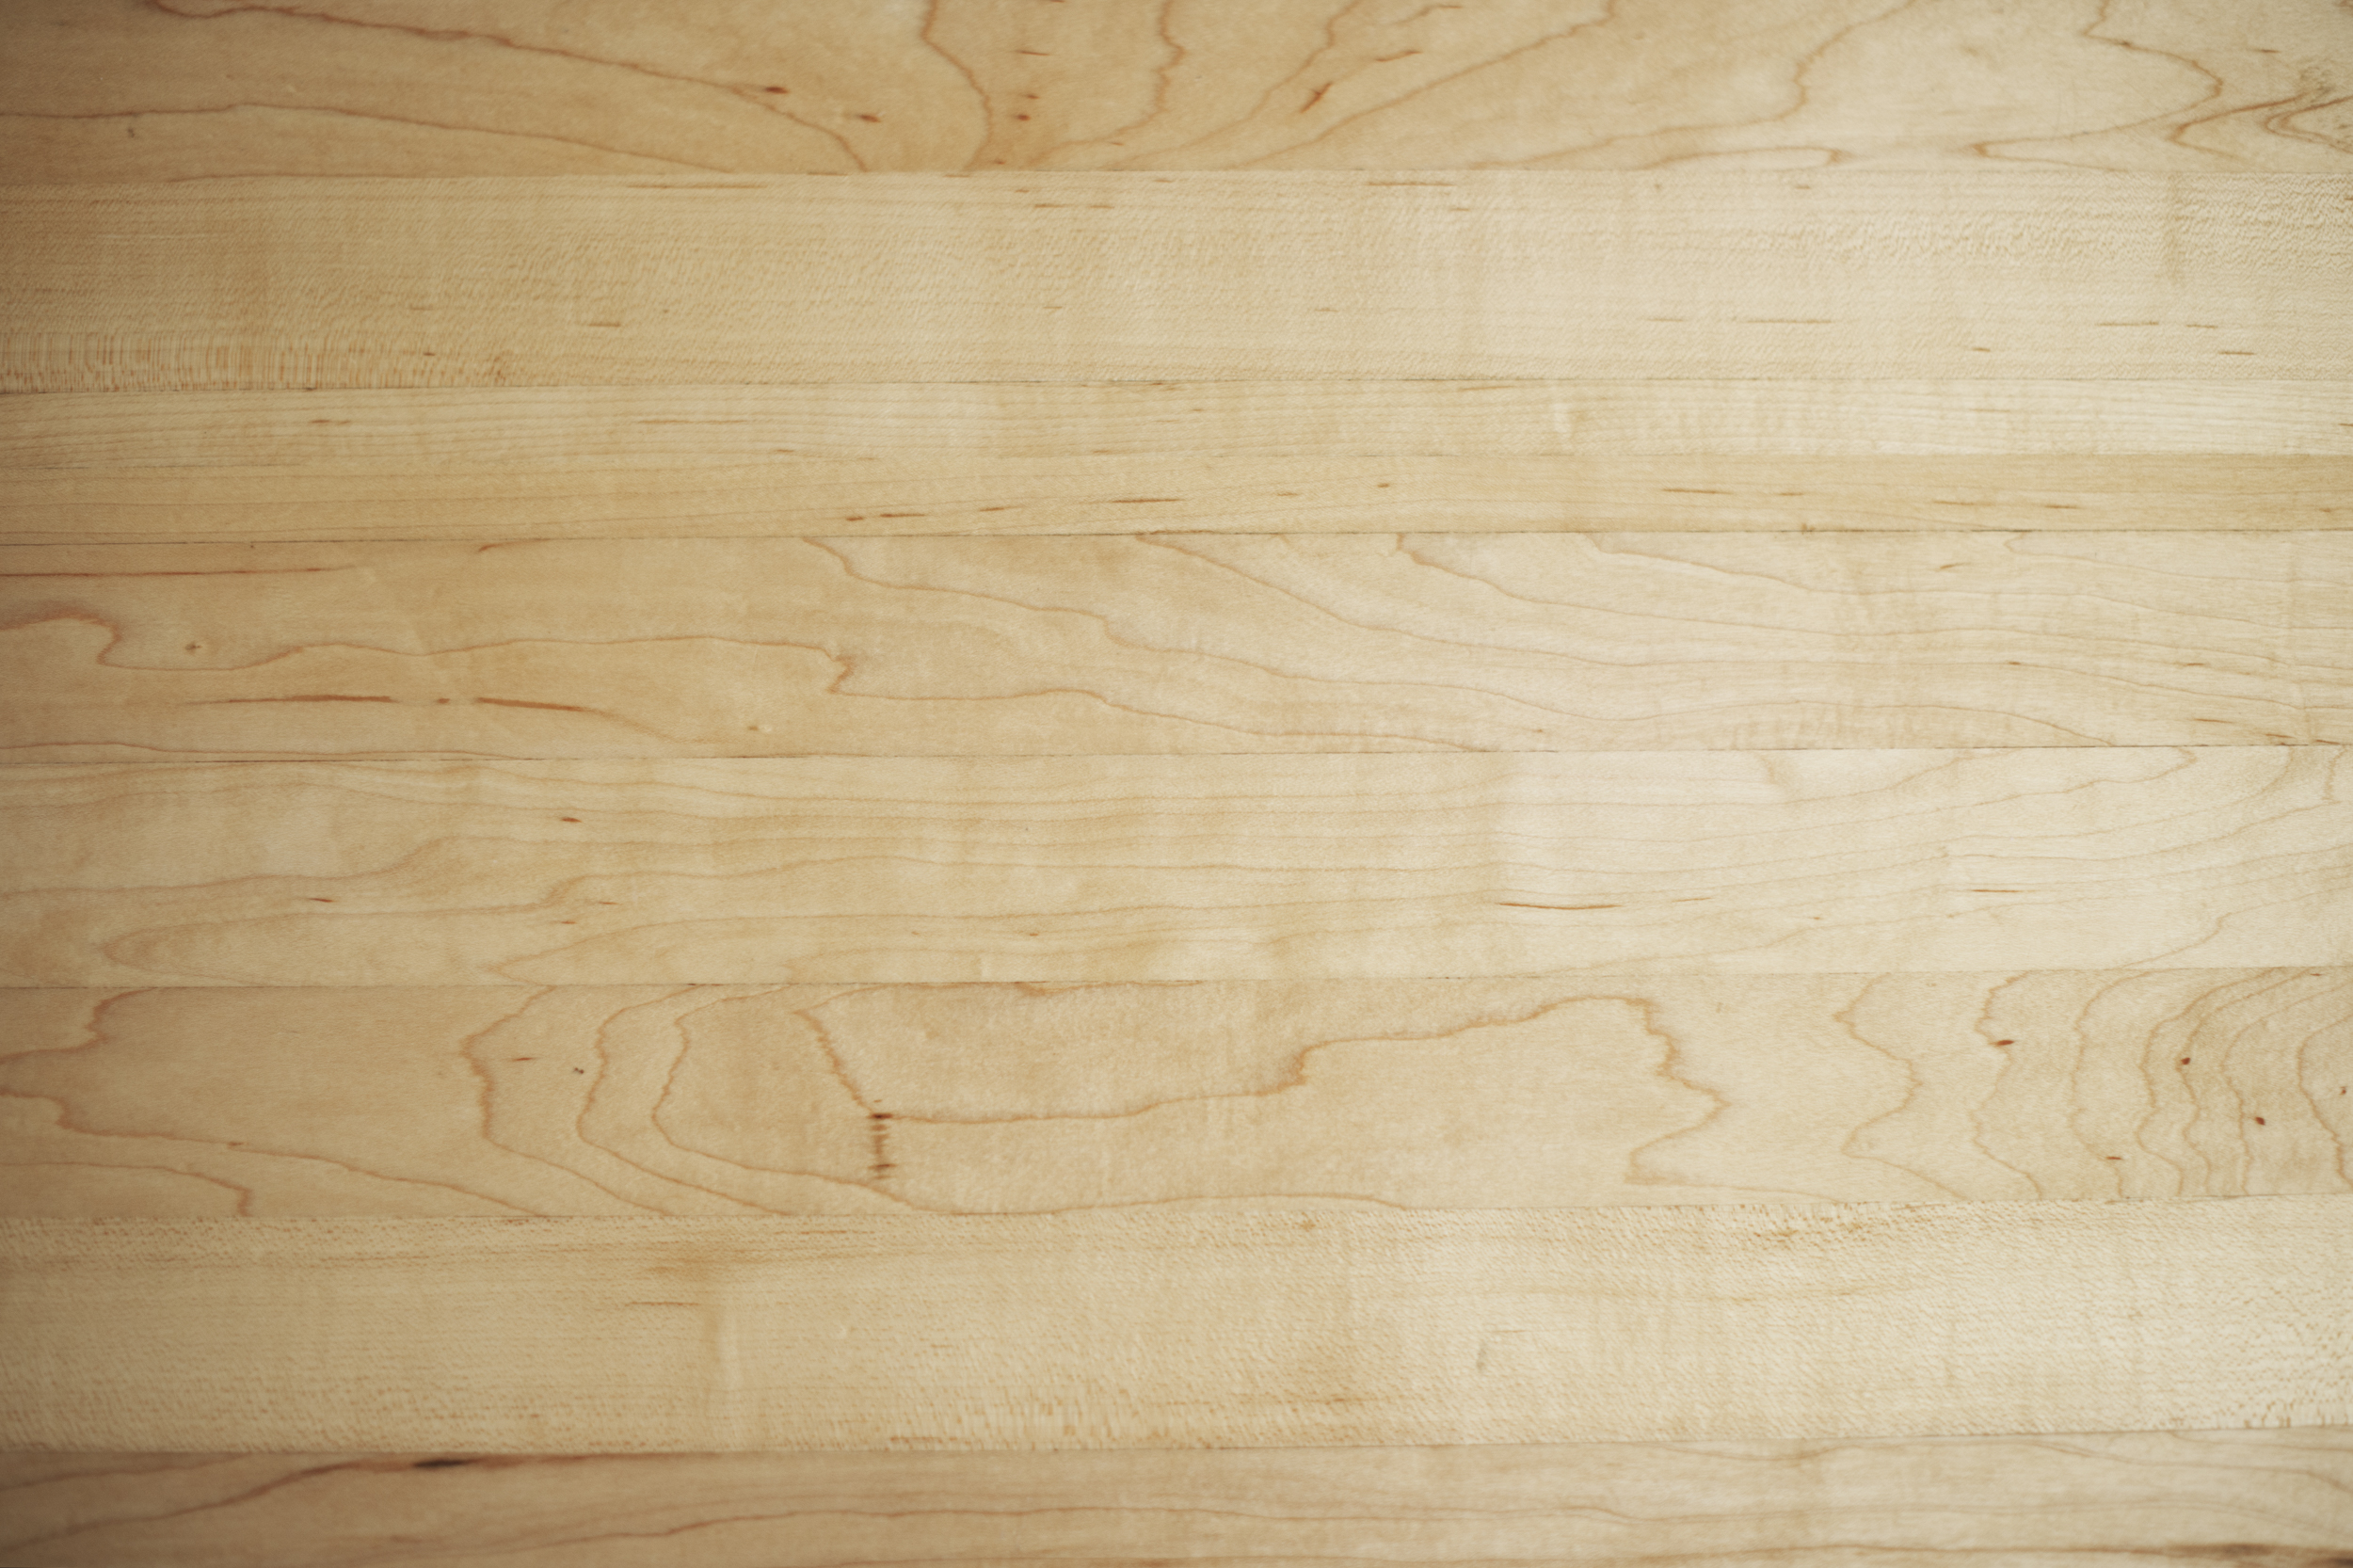
wood, wood flooring, floor, flooring, hardwood, plywood, wood stain, beige, plank, cutting board